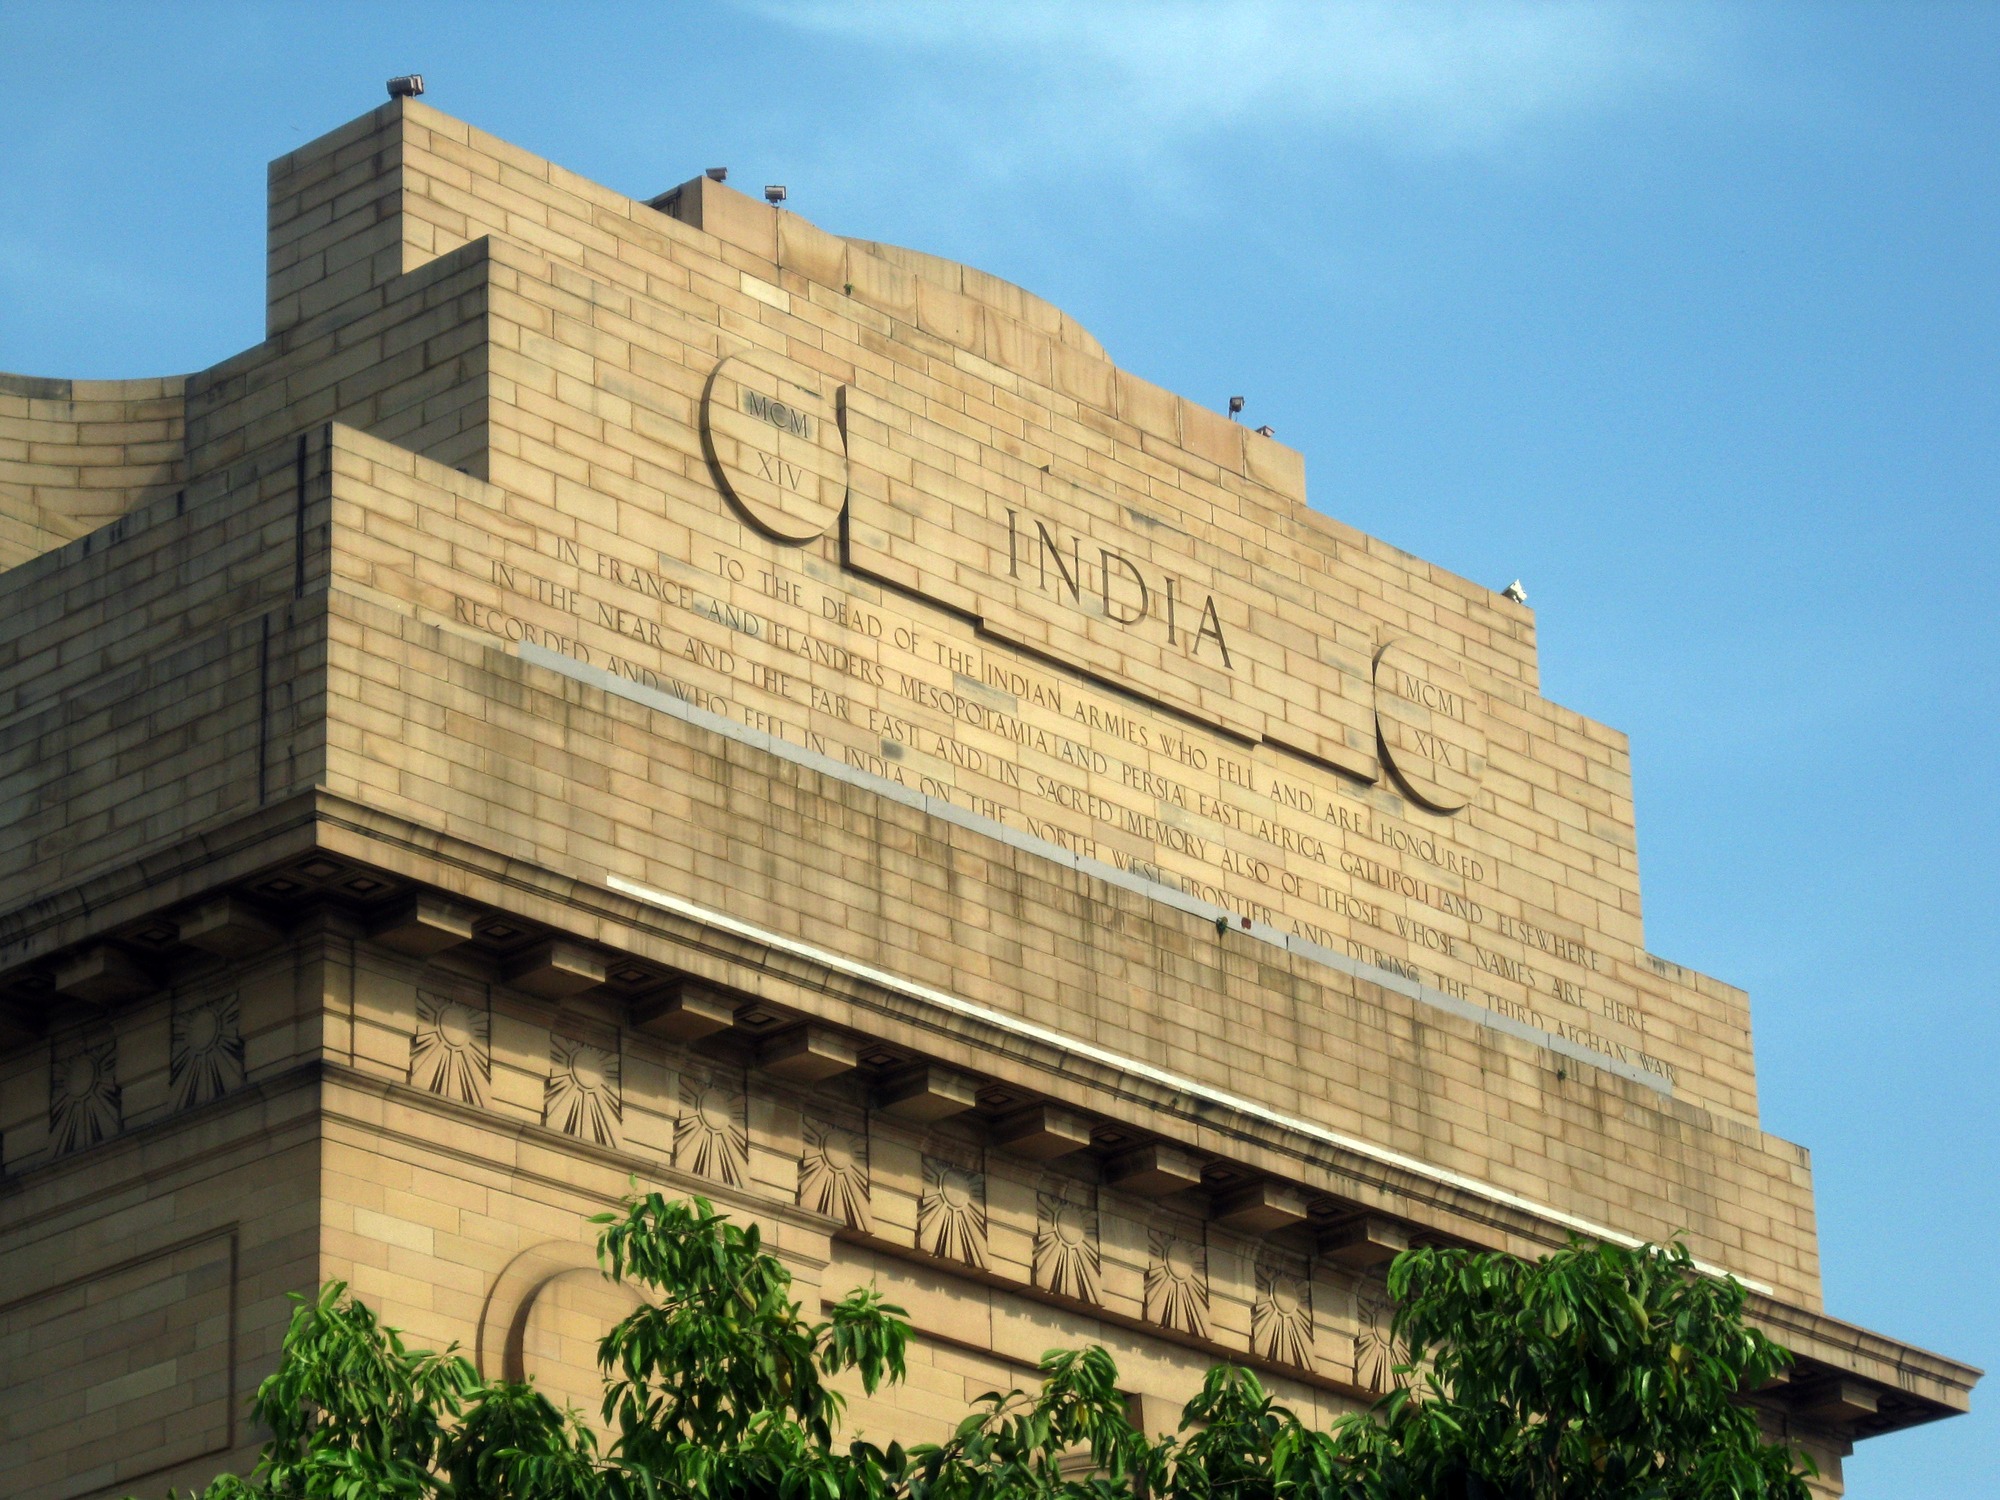
architecture, structure, building, old, stone, monument, landmark, facade, historic, design, history, india, historical, estate, stonework, delhi, aged, india get, india country